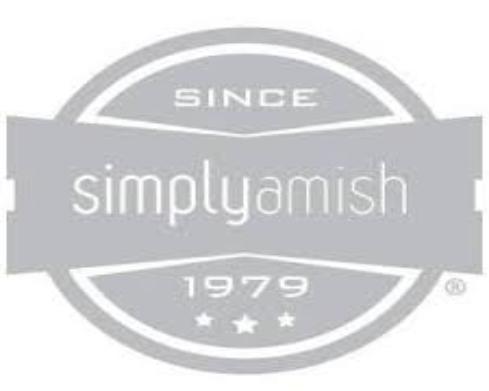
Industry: Necessities